Boxing at the 2005 SEA Games

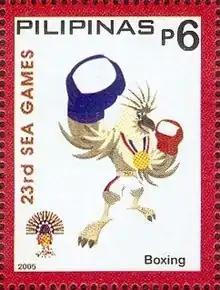
Logo of boxing at the 2005 Southeast Asian Games on a 2005 stamp of the Philippines

Boxing at the 2005 SEA Games took place in the University of St. La Salle Coliseum in Bacolod, Negros Occidental, Philippines.